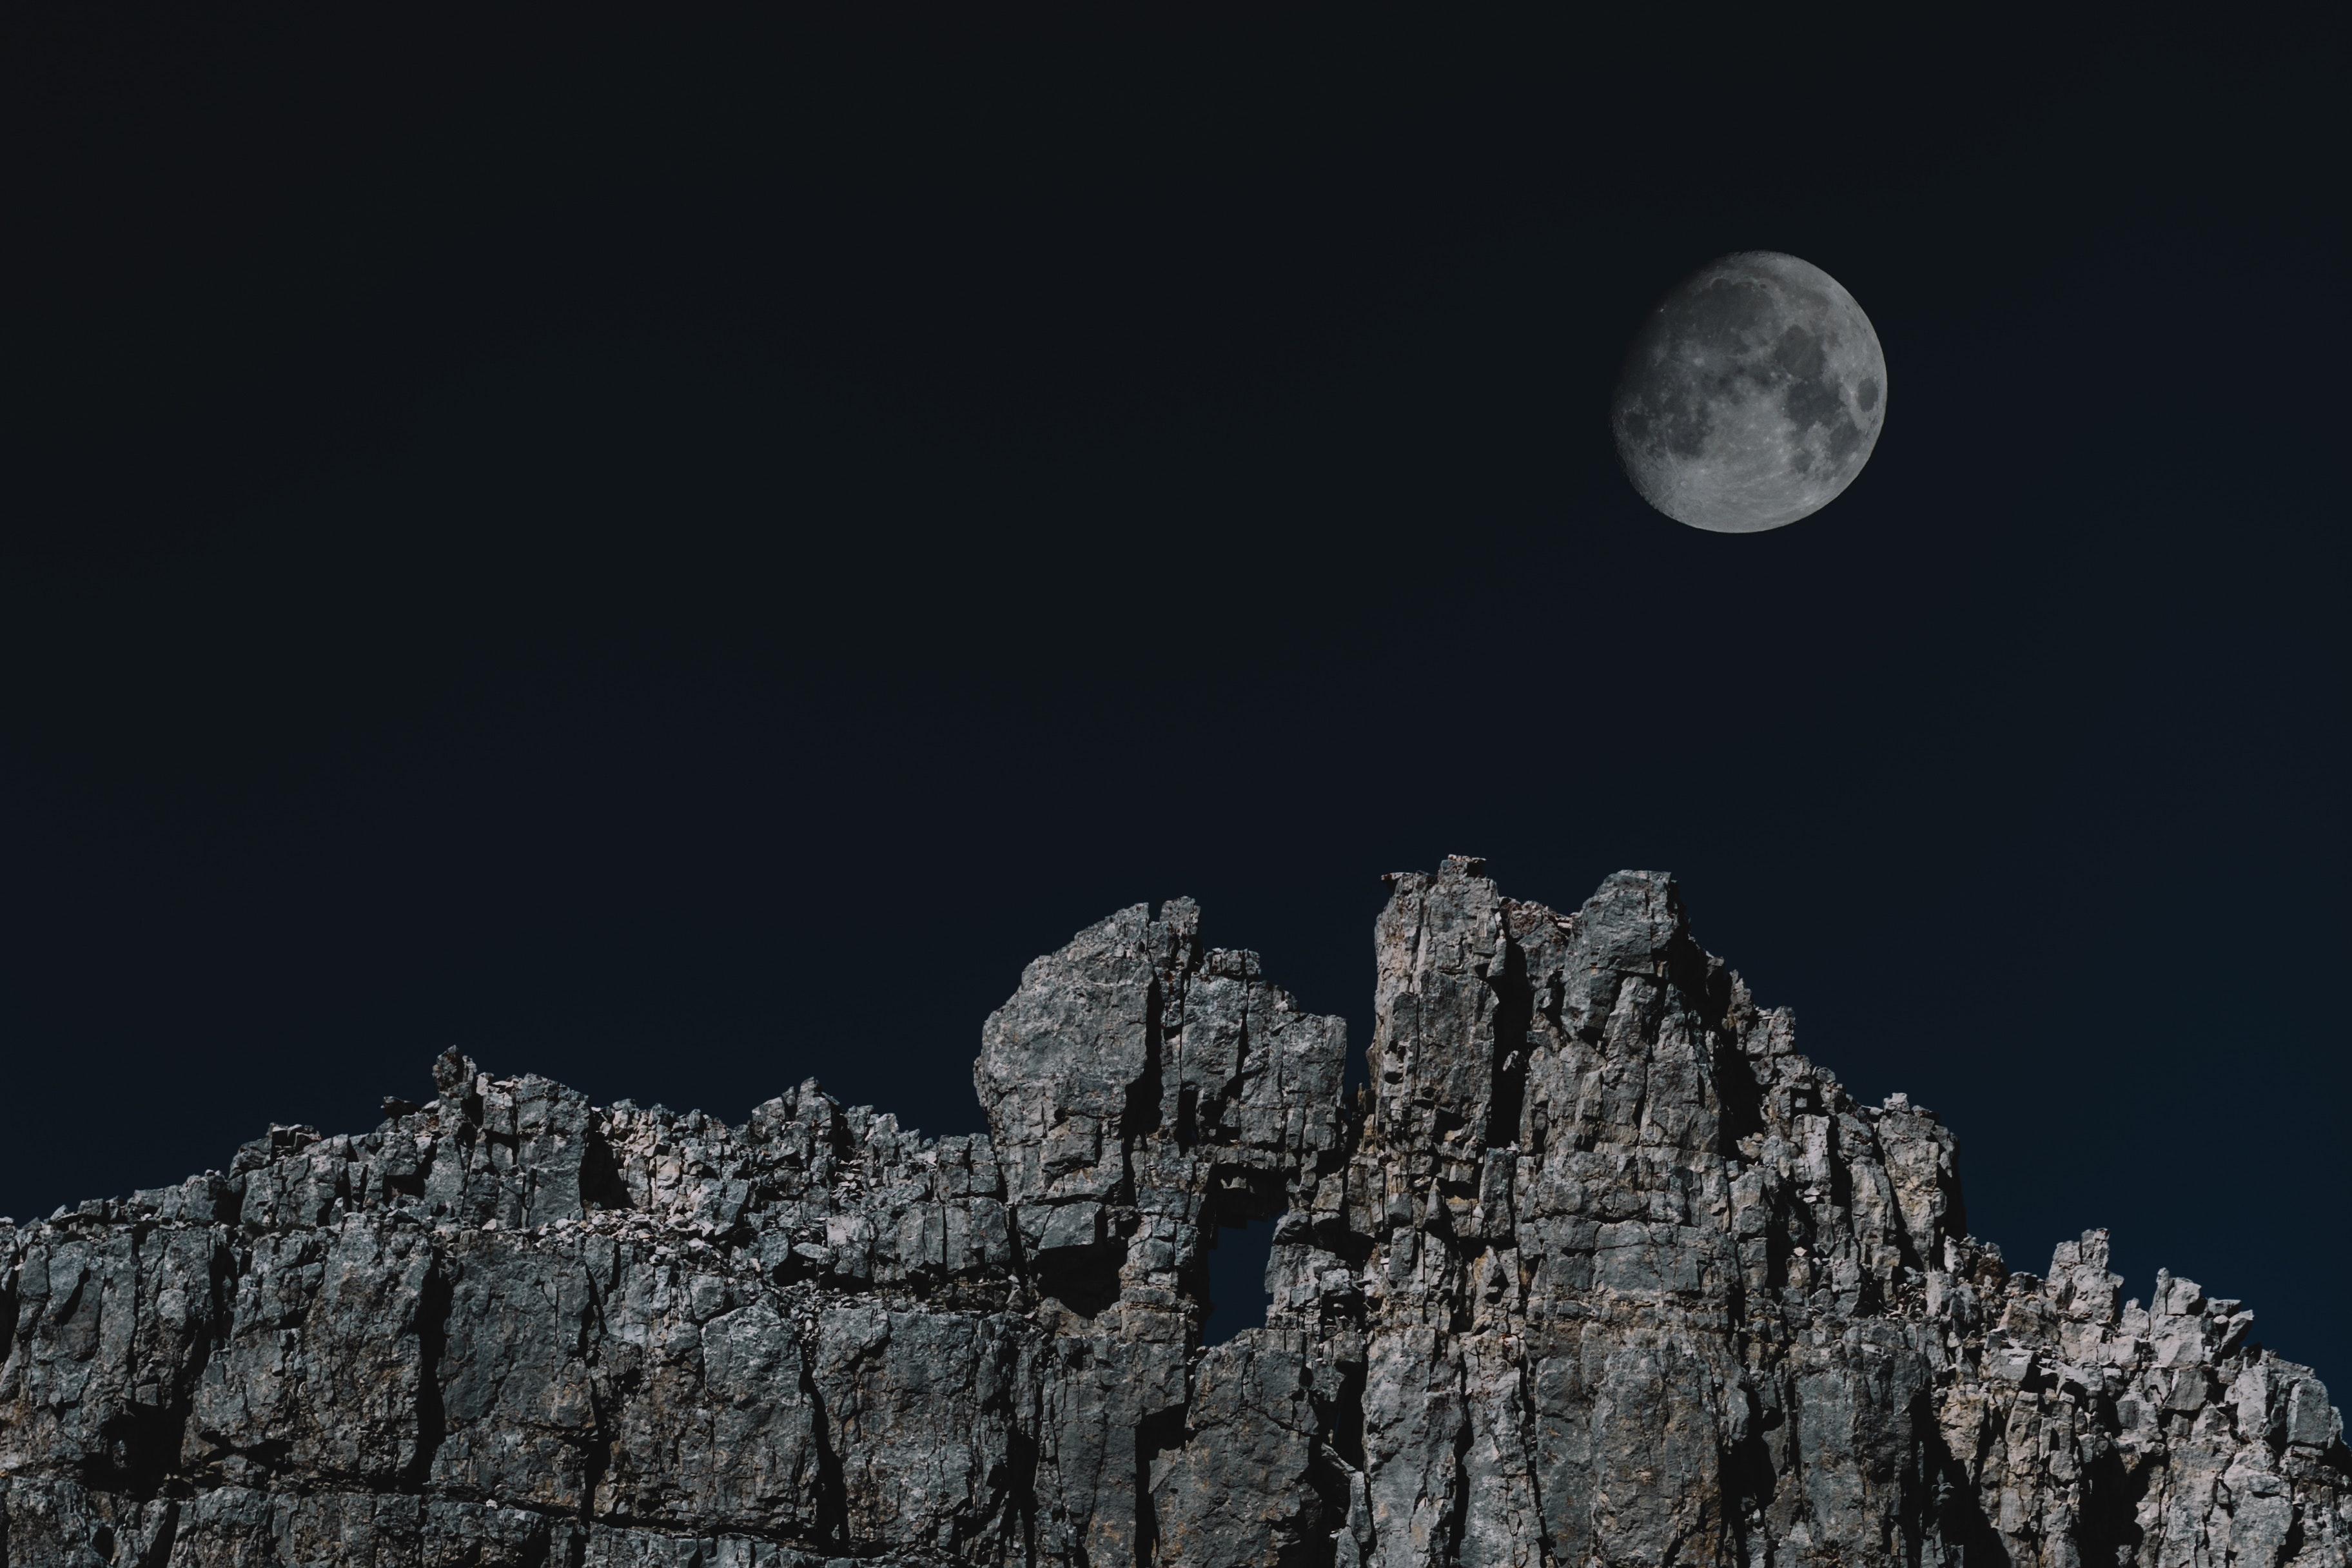
moon, nature, sky, black and white, atmosphere, rock, night, photography, monochrome photography, darkness, daytime, monochrome, astronomical object, mountain, landscape, moonlight, stock photography, computer wallpaper, midnight, cloud, earth